Edward Pakenham

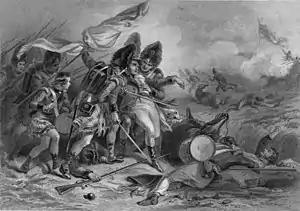
The " Death of Pakenham at the Battle of New Orleans " by F. O. C. Darley shows the death of Sir Edward Pakenham on 8 January 1815. This romanticised portrayal, dating from 1860, has British soldiers wearing Bearskin caps, a headdress not worn since the American Revolutionary War, with kilts, which were not worn in this battle.

The 44th Foot, commanded by Thomas Mullins, was assigned to lead the assault. They had to pick up the fascines and ladders needed, in order to cross the ditches and scale the earthworks respectively. Mullins was not pleased, viewing the regiment's role as that of a forlorn hope. Perhaps due to his bad temper, he failed to personally locate the ladders and fascines on the evening of the 7th, as Pakenham had ordered him to do. The officer he assigned, Lieutenant Colonel Johnston, inquired about their location from Captain Emmett, an engineer officer, and reported they were in the advance redoubt.